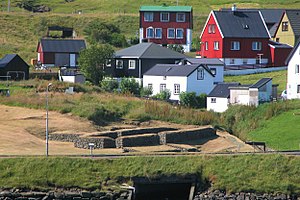
Leirvík / Galleri
Arkæologiske udgravninger fra det 9. århundrede
Leirvík er en by med 898 indb. på østkysten af den næststørste ø Eysturoy på Færøerne. Leirvík havde indtil april 2006 færgeforbindelse til Klaksvík. Den 29. april 2006 blev den 6,2 kilometer lange Nordoytunnelen til Klaksvík indviet.